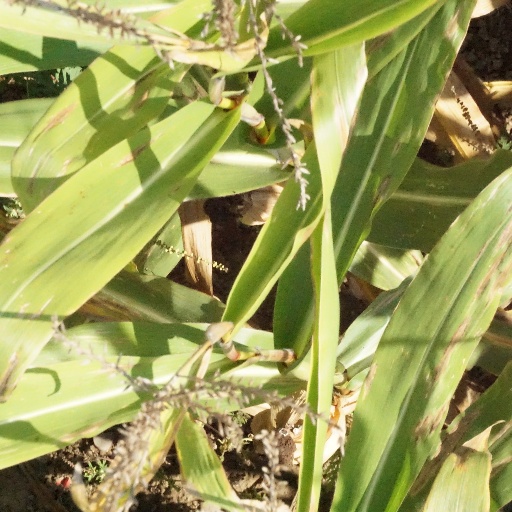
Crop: maize; corn